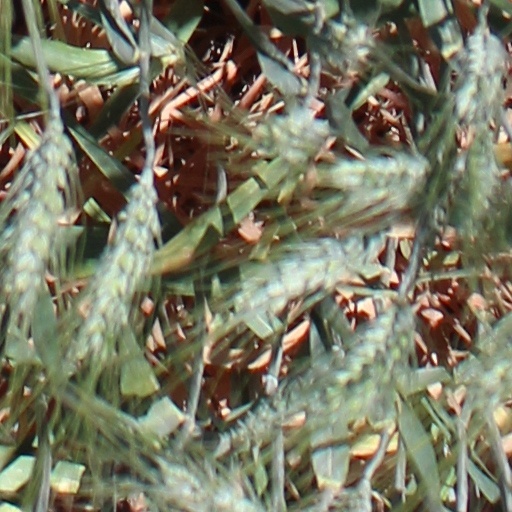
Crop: wheat